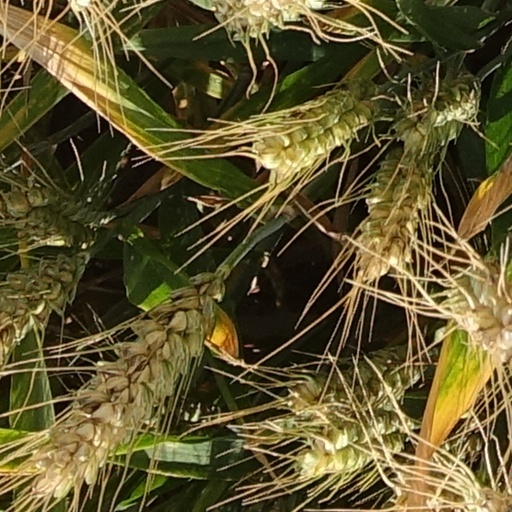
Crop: wheat